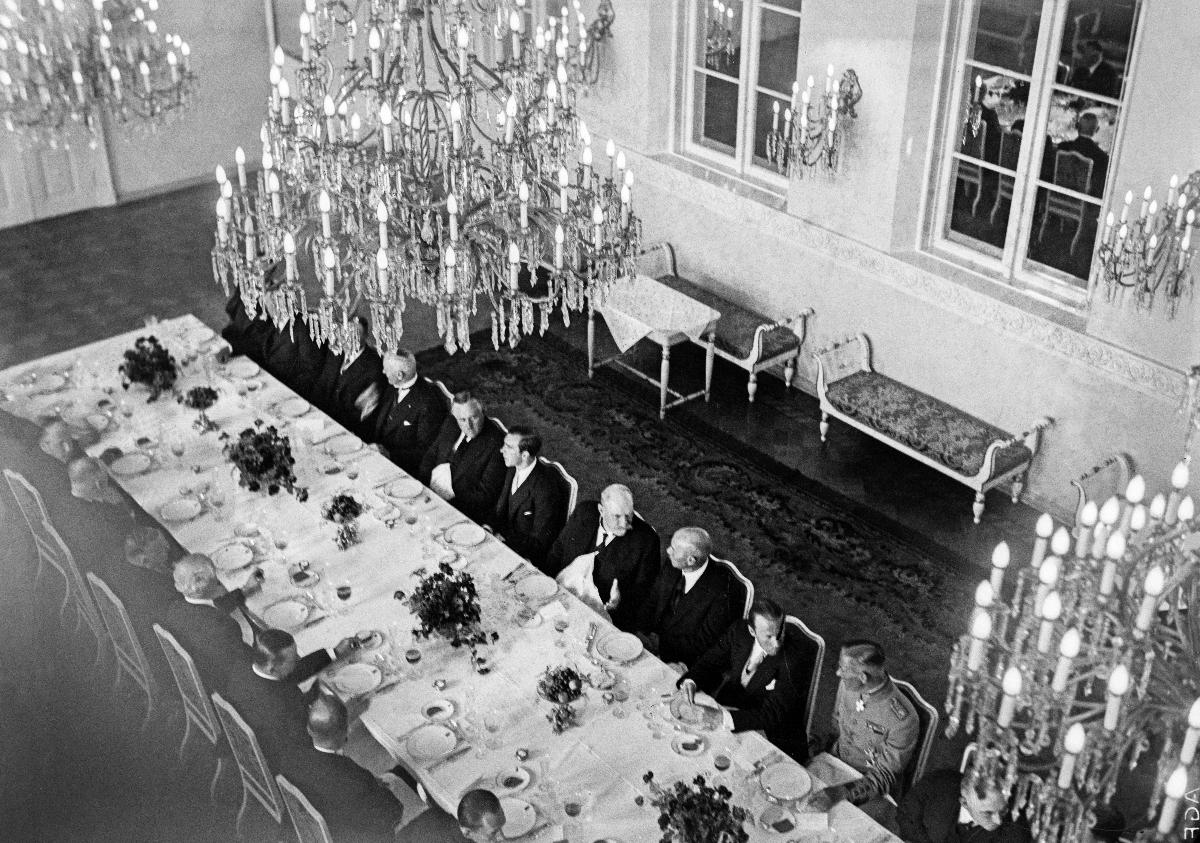
Ruotsin Prinssi Kustaa Adolf Suomessa 1934
Sveriges Prins Gustaf Adolf i Finland 1934; Prince Gustaf Adolf of Sweden in Finland 1934
sisällön kuvaus: Ruotsin prinssi Kustaa Adolf Suomessa 1934. Prinssi Kustaa Adolf tasavallan presidentin tarjoamalla lounaalla Presidentinlinnassa Helsingissä 16.7.1934. content description: Prince Gustaf Adolf of Sweden in Finland 1934. Prince Gustaf Adolf enjoying lunch at the Presidential Castle in Helsinki 16.7.1934. innehållsbeskrivning: Sveriges prins Gustaf Adolf i Finland 1934. Prins Gustaf Adolf på lunch i Presidentens slott i Helsingfors 16.7.1934. Från vänster general Wallden, försvarsminister Oksala, H.K.H. prins Gustaf Adolf, republikens president P. E. Svinhufvud, statsminister Kivimäki, greve Folke Bernadotte och general Österman.
Kuvaaja: Sundström, Hugo, kuvaaja
Vuosi: 1934
Paikka: Suomi, Uusimaa, Helsinki
Aiheet: kuninkaalliset; prinssit; vierailut; valtiovierailut; kuusenoksat; HBL; royalty; princes (royalty); visits; state visits; royalties; princes; Swedish prince; prince of Sweden; sprig of spruce; kungligheter; prinsar; besök; statsbesök; visit; grankvistar